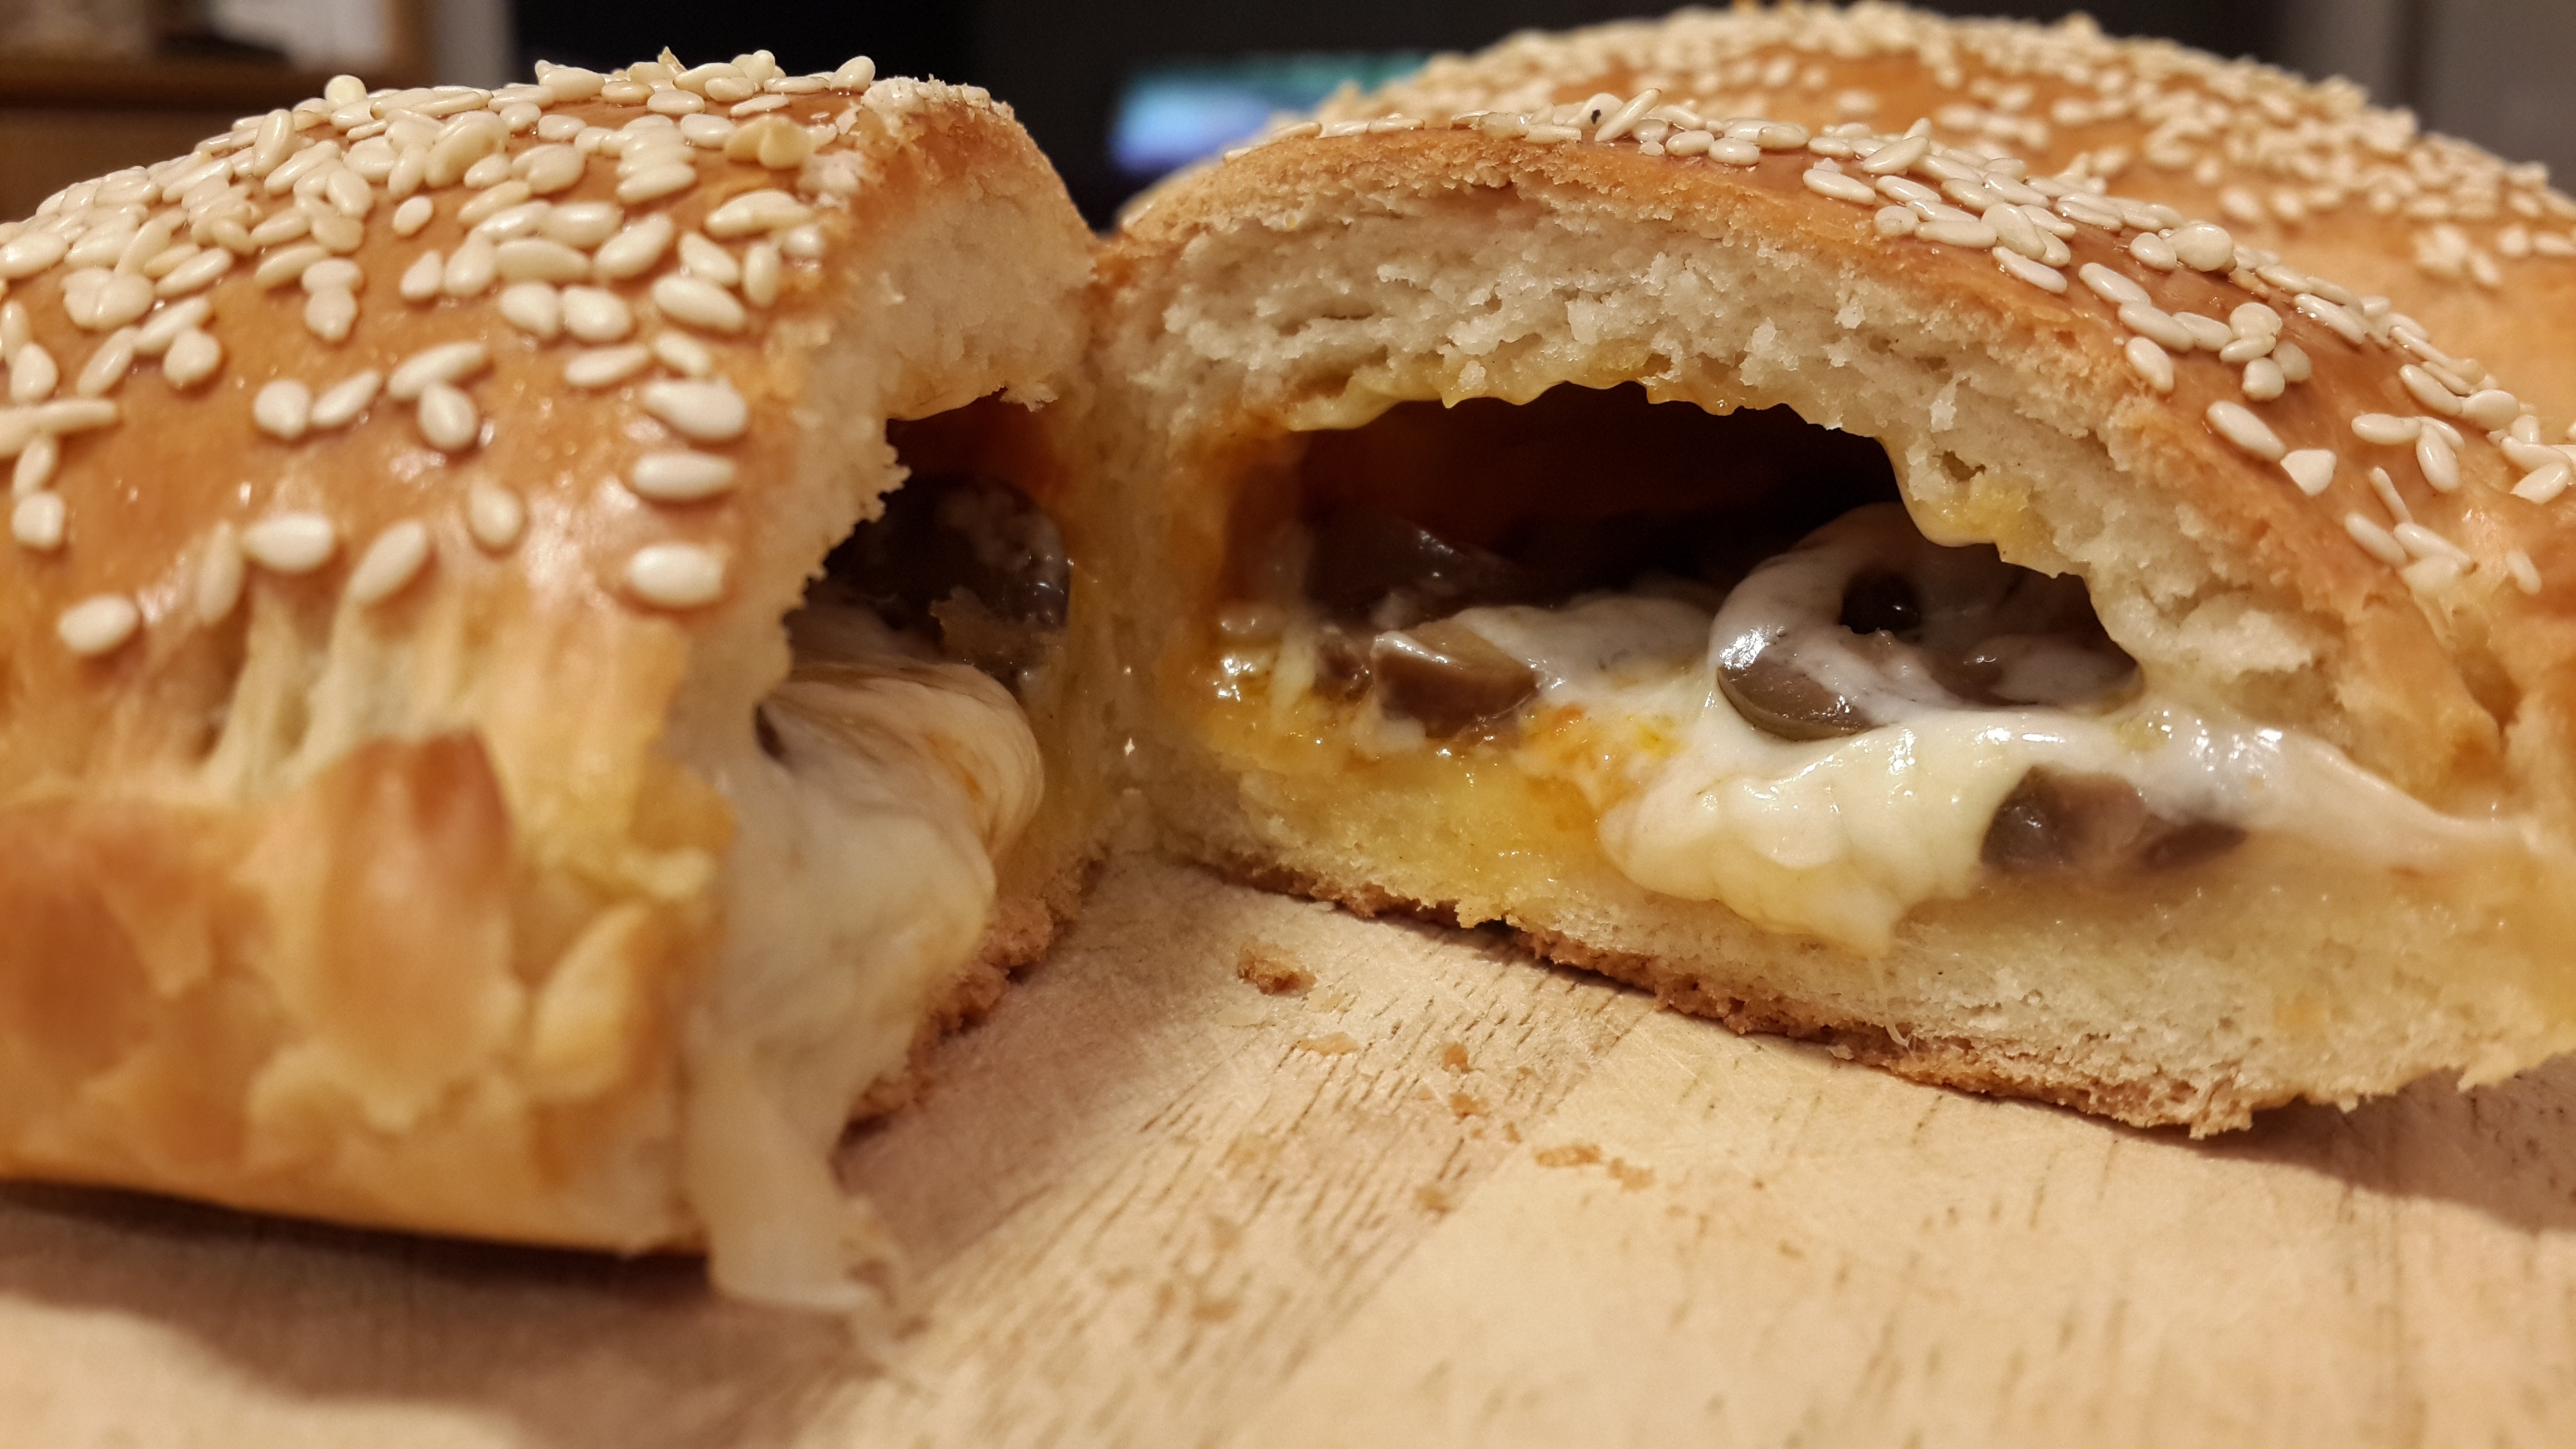
wheat, dish, food, breakfast, baking, dessert, cuisine, delicious, bread, pastry, bakery, dough, ciabatta, yeast, baked goods